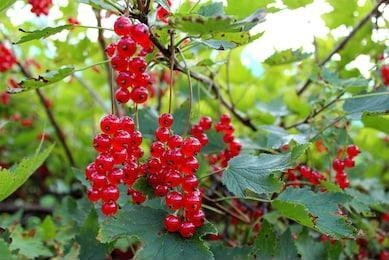
Label: redcurrant